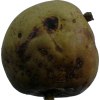
Label: pear